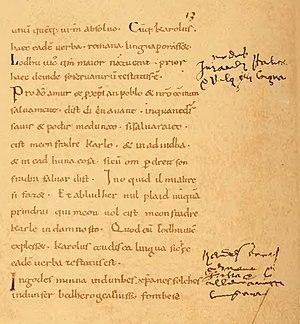
Louis Petit de Julleville, né le 18 juillet 1841 à Paris et mort le 25 août 1900 à Paris, est un érudit français.